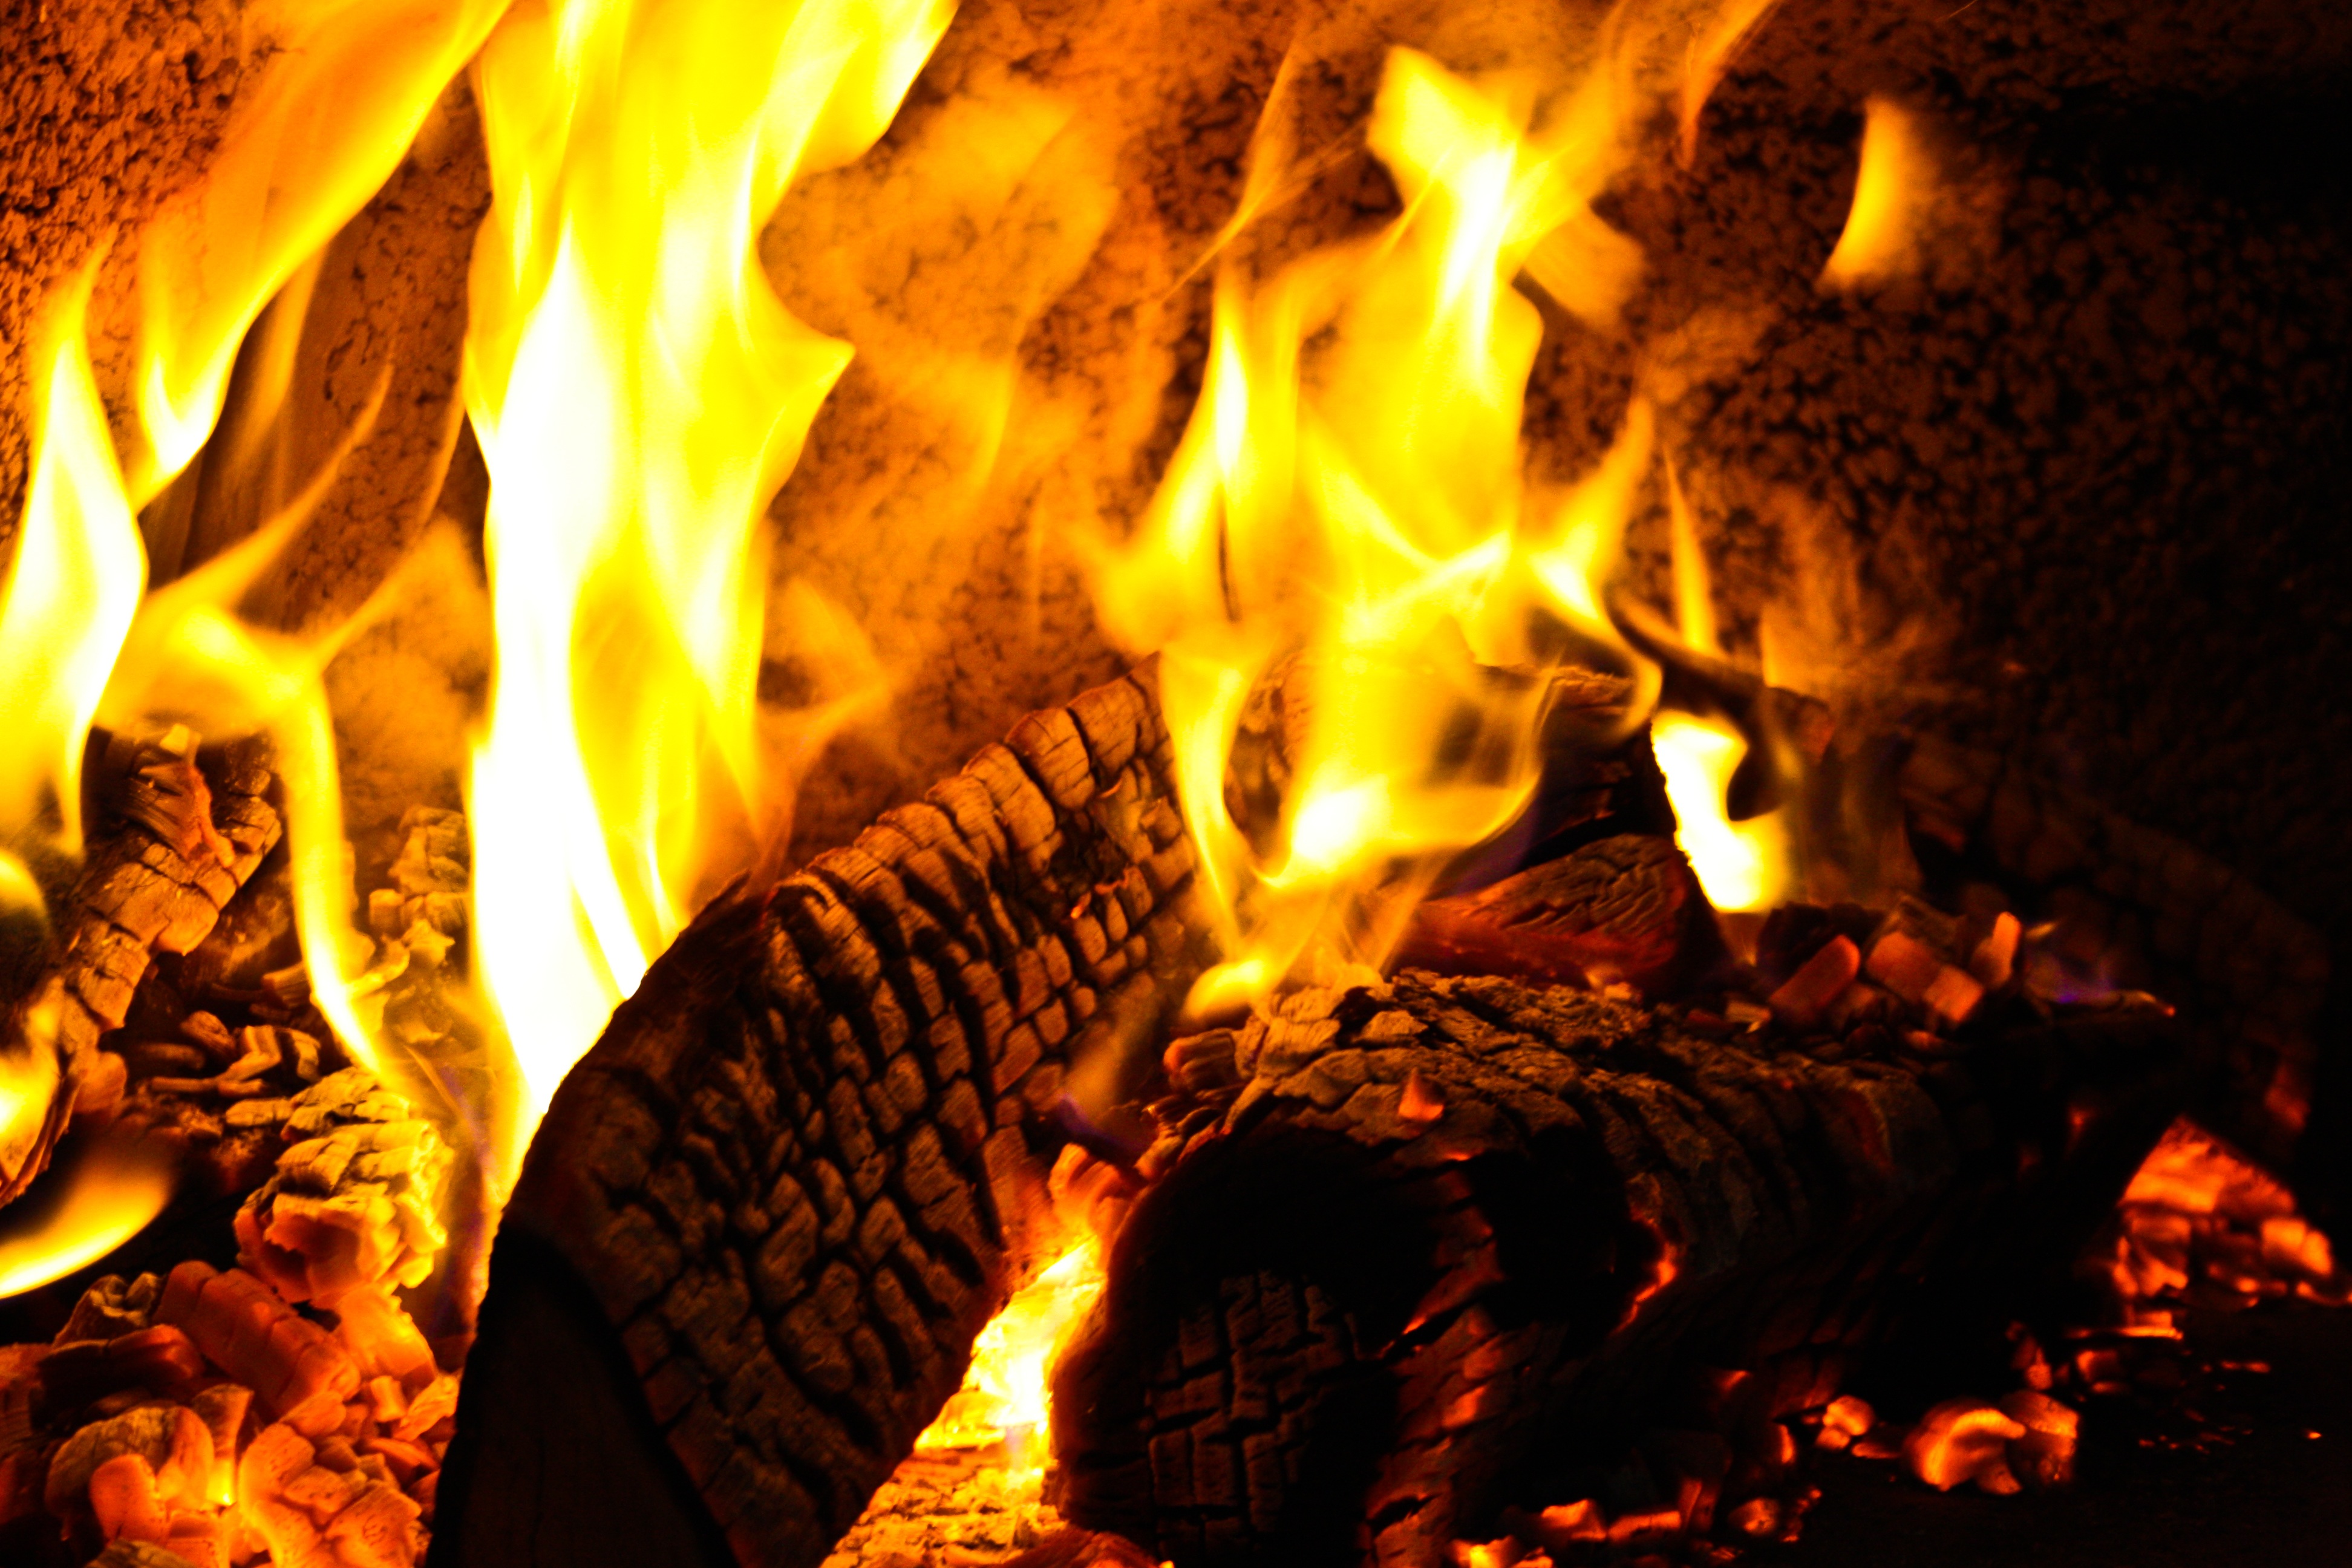
flame, fire, campfire, bonfire, heat, burn, geological phenomenon